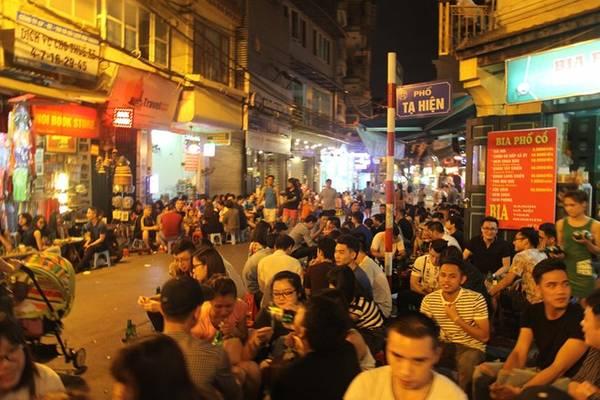
đây là hình ảnh chụp vào buổi tối ở một con phố đông người